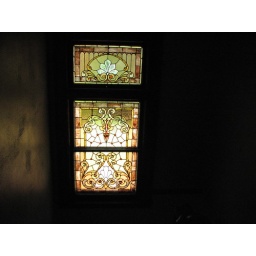
beautiful staircase landing stained glass in the Ulbricht house